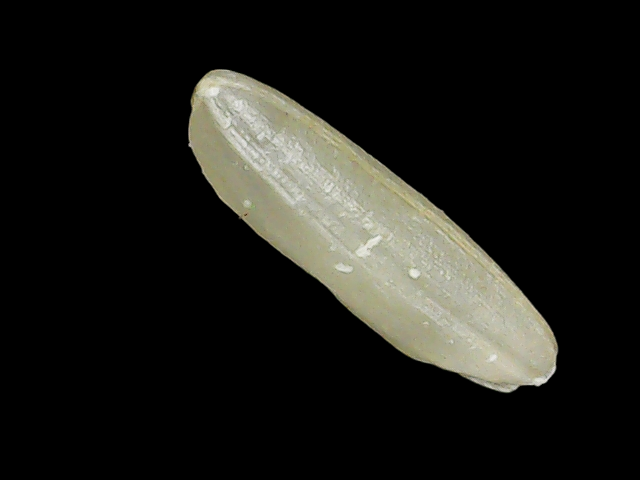
Rice variety: Binadhan26